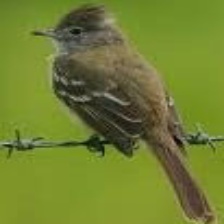
Species: NORTHERN BEARDLESS TYRANNULET
Scientific name: CAMPTOSTOMA IMBERBE